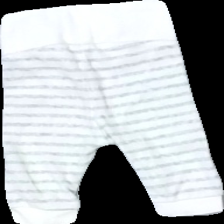
View: back
Type: Trousers
Category: Children
Brand: H&M
Colors: White, Grey
Material: 100% cotton
Pattern: Striped
Cut: Regular
Size: 56
Season: All
Damage location: bottom center
Damage 2 location: bottom left
Damage 3 location: top right
Price range: 50-100
Recommended usage: Reuse
Description: randiga byxor